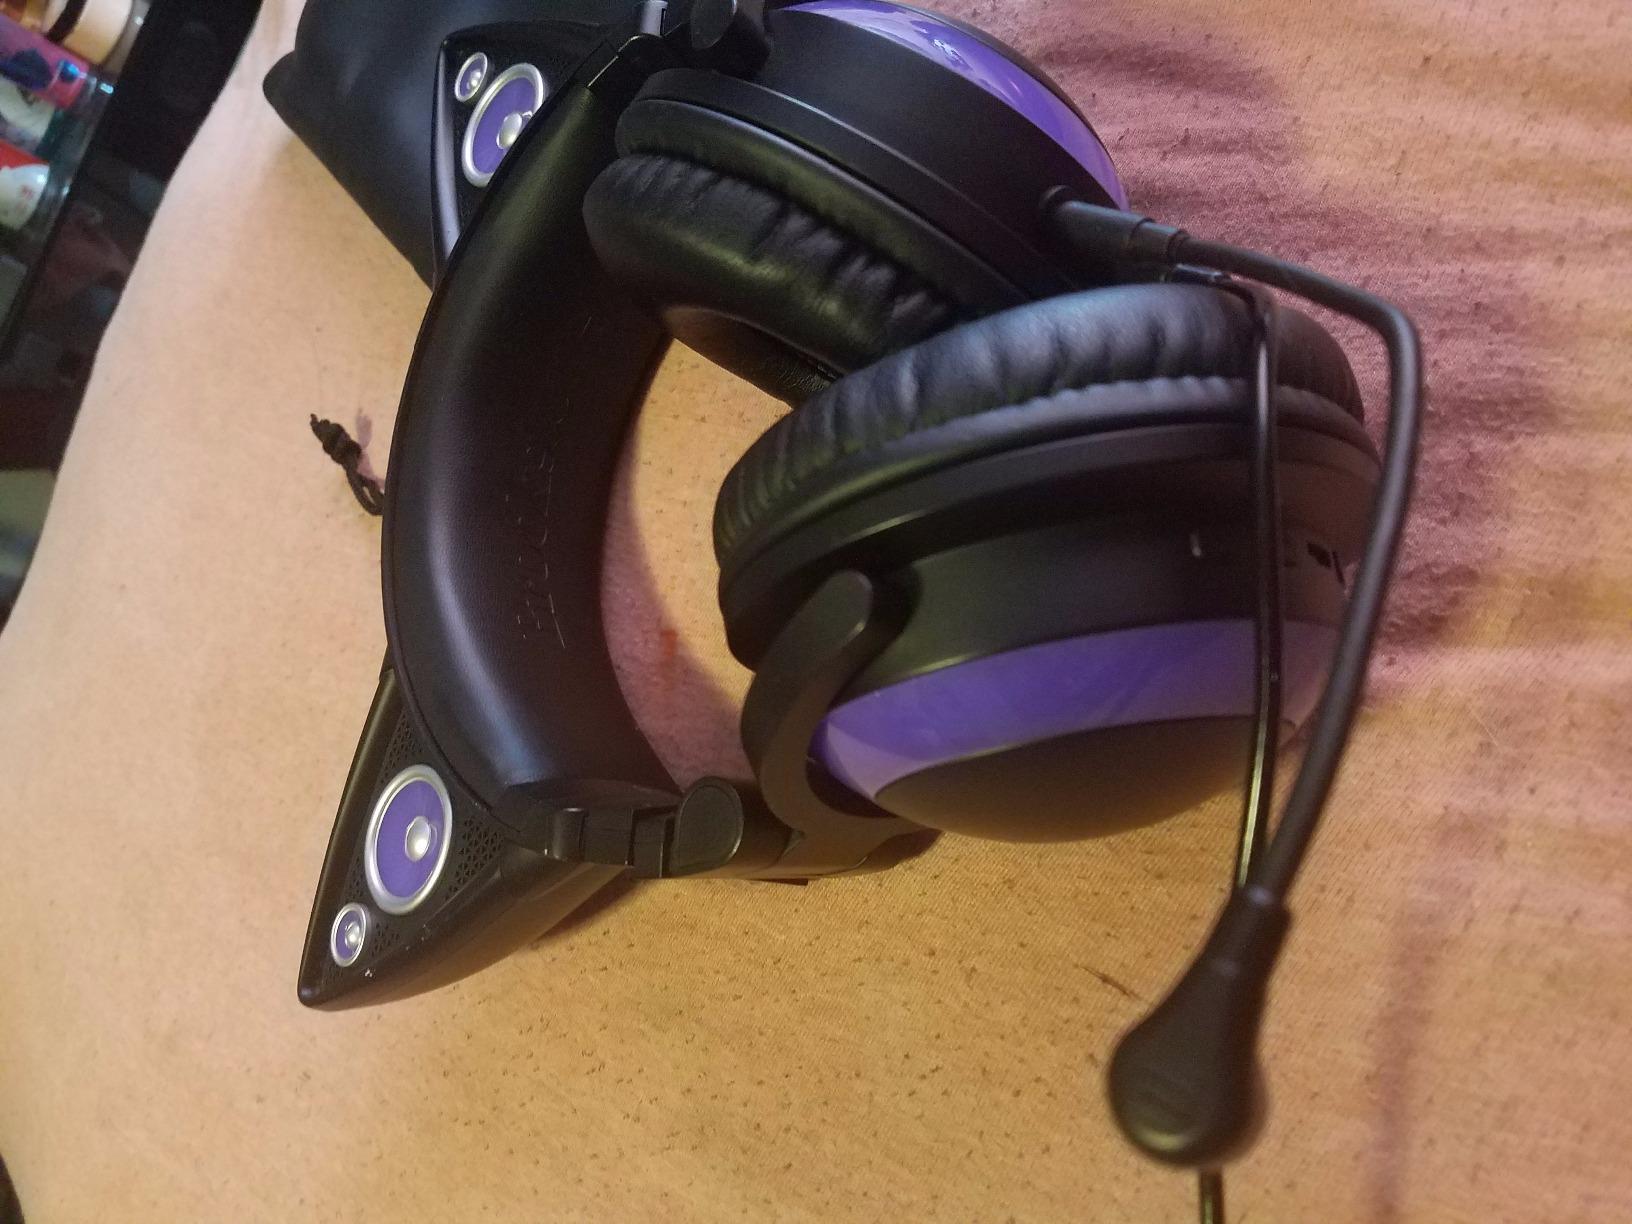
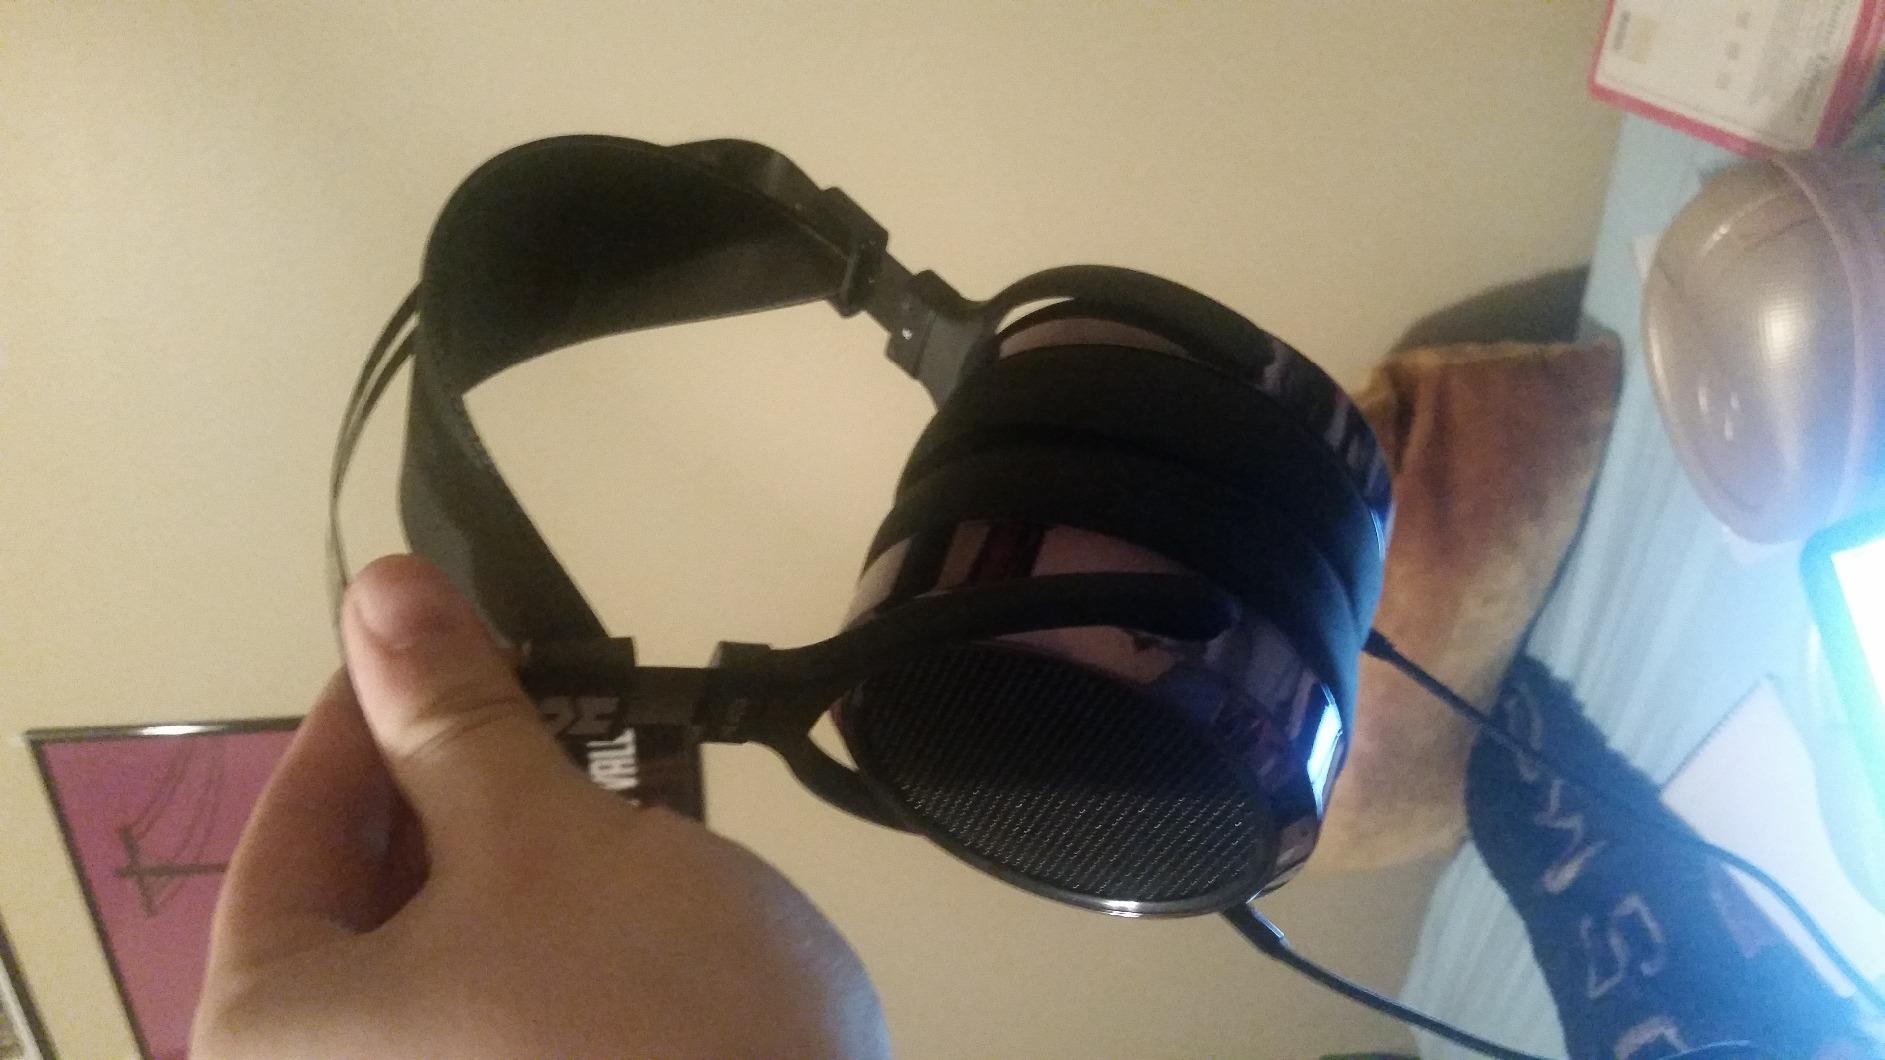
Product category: headphones
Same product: no